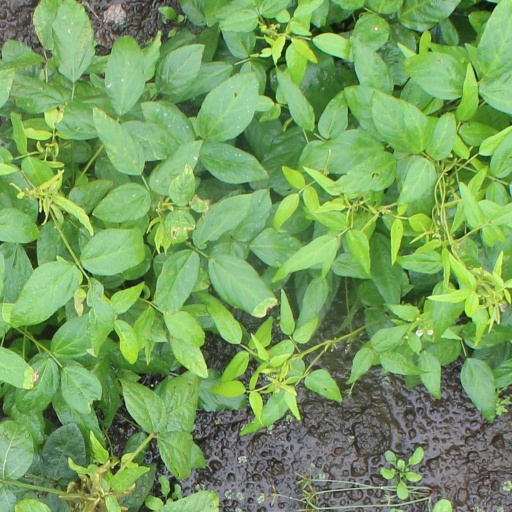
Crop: soybean